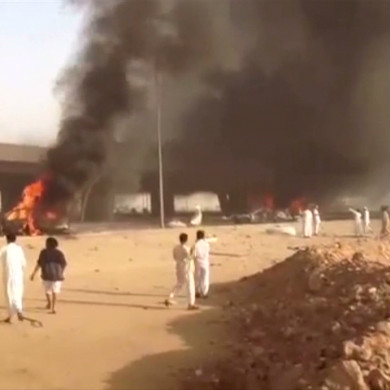
Label: urban_fire